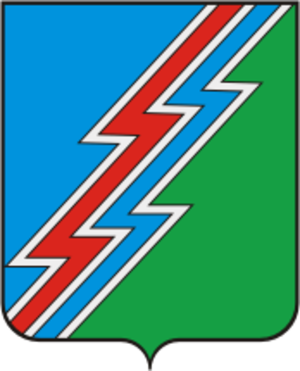
Oust-Ilimsk est une ville industrielle de l'oblast d'Irkoutsk, en Russie. Sa population s'élevait à 80 419 habitants en 2020.
Ci-après la liste des villes de Russie dont la population était supérieure à 100 000 habitants au recensement de 2010. La capitale administrative des différents sujets fédéraux est indiquée en gras.